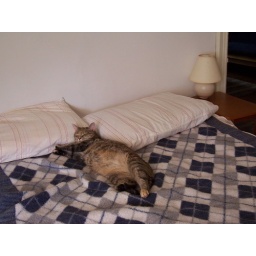
my cat, the fat old man trapped in a furry little kitty body